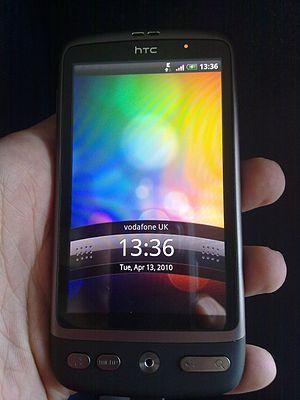
HTC Desire présenté dans la paume de son possesseur